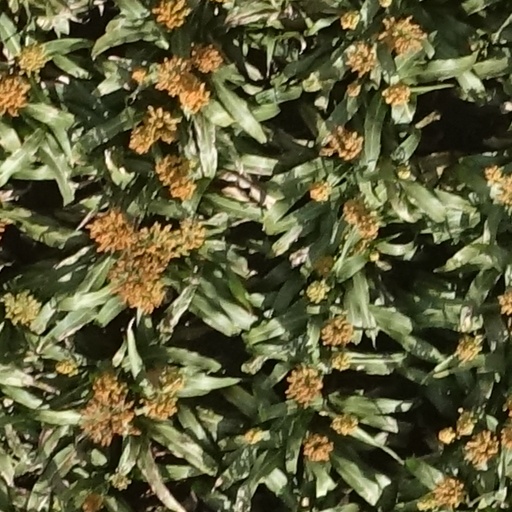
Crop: sorghum